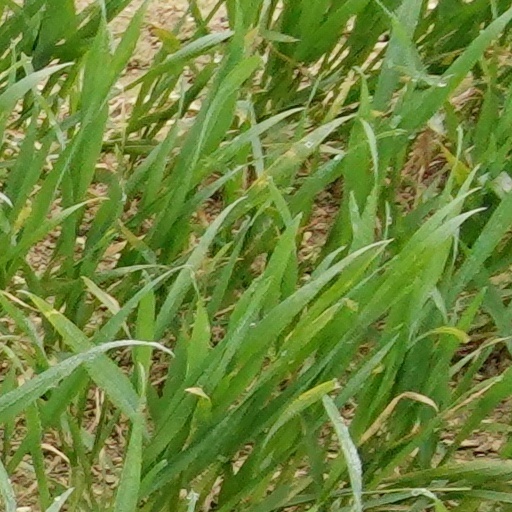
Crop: wheat